Purba Bardhaman district

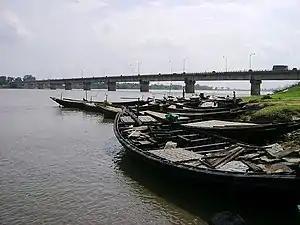
"Krishak Setu" across the Damodar near Bardhaman

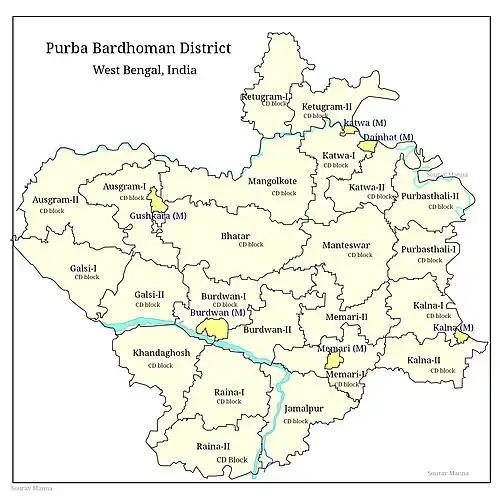
Map of purba bardhaman district

As per the 2011 Census of India data, recast after bifurcation of Bardhaman district in 2017, Purba Bardhaman district had a total population of 4,835,532. There were 2,469,310 (51%) males and 2,366,222 (49%) females. Population below 6 years was 509,855. 726,345 (15.02%) live in urban areas. Scheduled Castes and Scheduled Tribes make up 1,487,151 (30.75%) and 327,501 (6.77%) of the population respectively.